The Missing Piece (book)

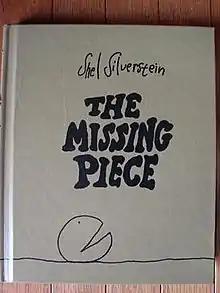
Hardcover book

The Missing Piece is a children's picture book by poet Shel Silverstein.